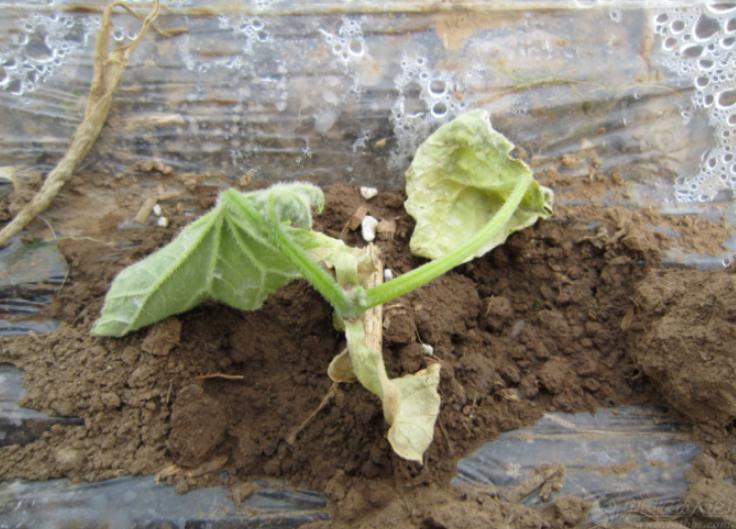
Plant: Cucumber
Disease: cucumber bacterial wilt